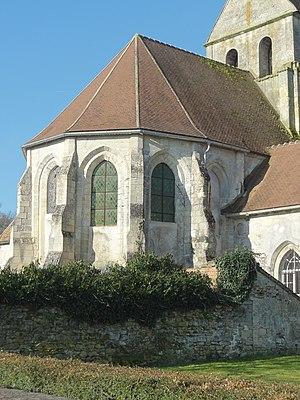
Église Notre-Dame-de-l'Assomption de Gouzangrez - voir titre.
L'église Notre-Dame-de-l'Assomption est une église catholique paroissiale située à Gouzangrez, dans le Val-d'Oise, en France. Elle réunit une nef unique romane très simple de la fin du XIᵉ siècle à un transept et un chœur gothiques du second quart du XIIIᵉ siècle. Le portail primitif a été remplacé par le portail roman actuel au début du XIIᵉ siècle, au plus tard au cours des années 1120. Ce portail, flanqué de quatre colonnettes à chapiteaux identiques, constitue l'élément le plus intéressant de l'église à l'extérieur. Sa silhouette assez typique est toujours celle du XIIIᵉ siècle, mais l'étage de beffroi du clocher en bâtière central a été reconstruit sans style à l'époque moderne, et le croisillon nord est en grande partie néo-gothique. À l'intérieur, la nef et les bras du transept ont été redécorée dans le même goût, tandis que la croisée du transept conserve son architecture gothique élégante d'origine, abstraction faite de la voûte. Le chœur, dont l'important développement en longueur peut s'expliquer par la double fonction de l'église comme église priorale et paroissiale, a été revoûté à la Renaissance, et se présente donc dans un style éclectique.